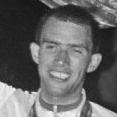
Age: 25